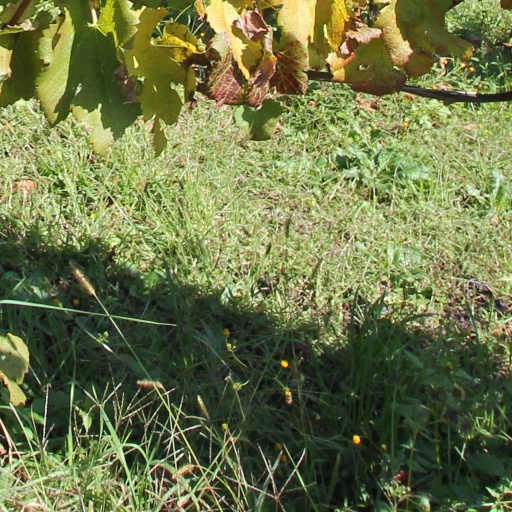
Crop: grape